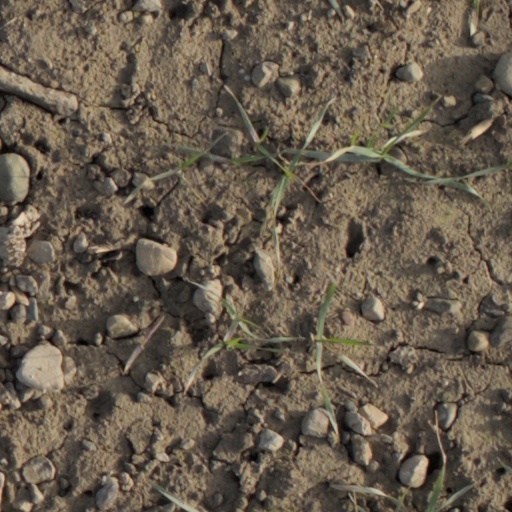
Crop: wheat